University of Gibraltar

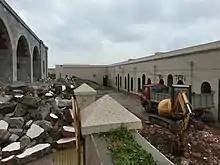

"Beacon Professor" is a rare honorary title – represented symbolically at the Lighthouse at Europa Point – awarded to individuals whose standing in their fields of expertise supposedly acts as a ‘beacon’ to others. The current Beacon Professors are: